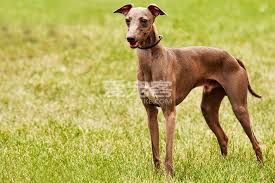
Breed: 238-n000099-Italian_greyhound